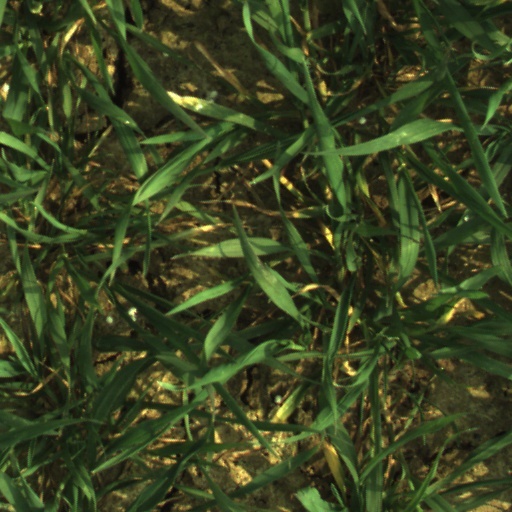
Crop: wheat